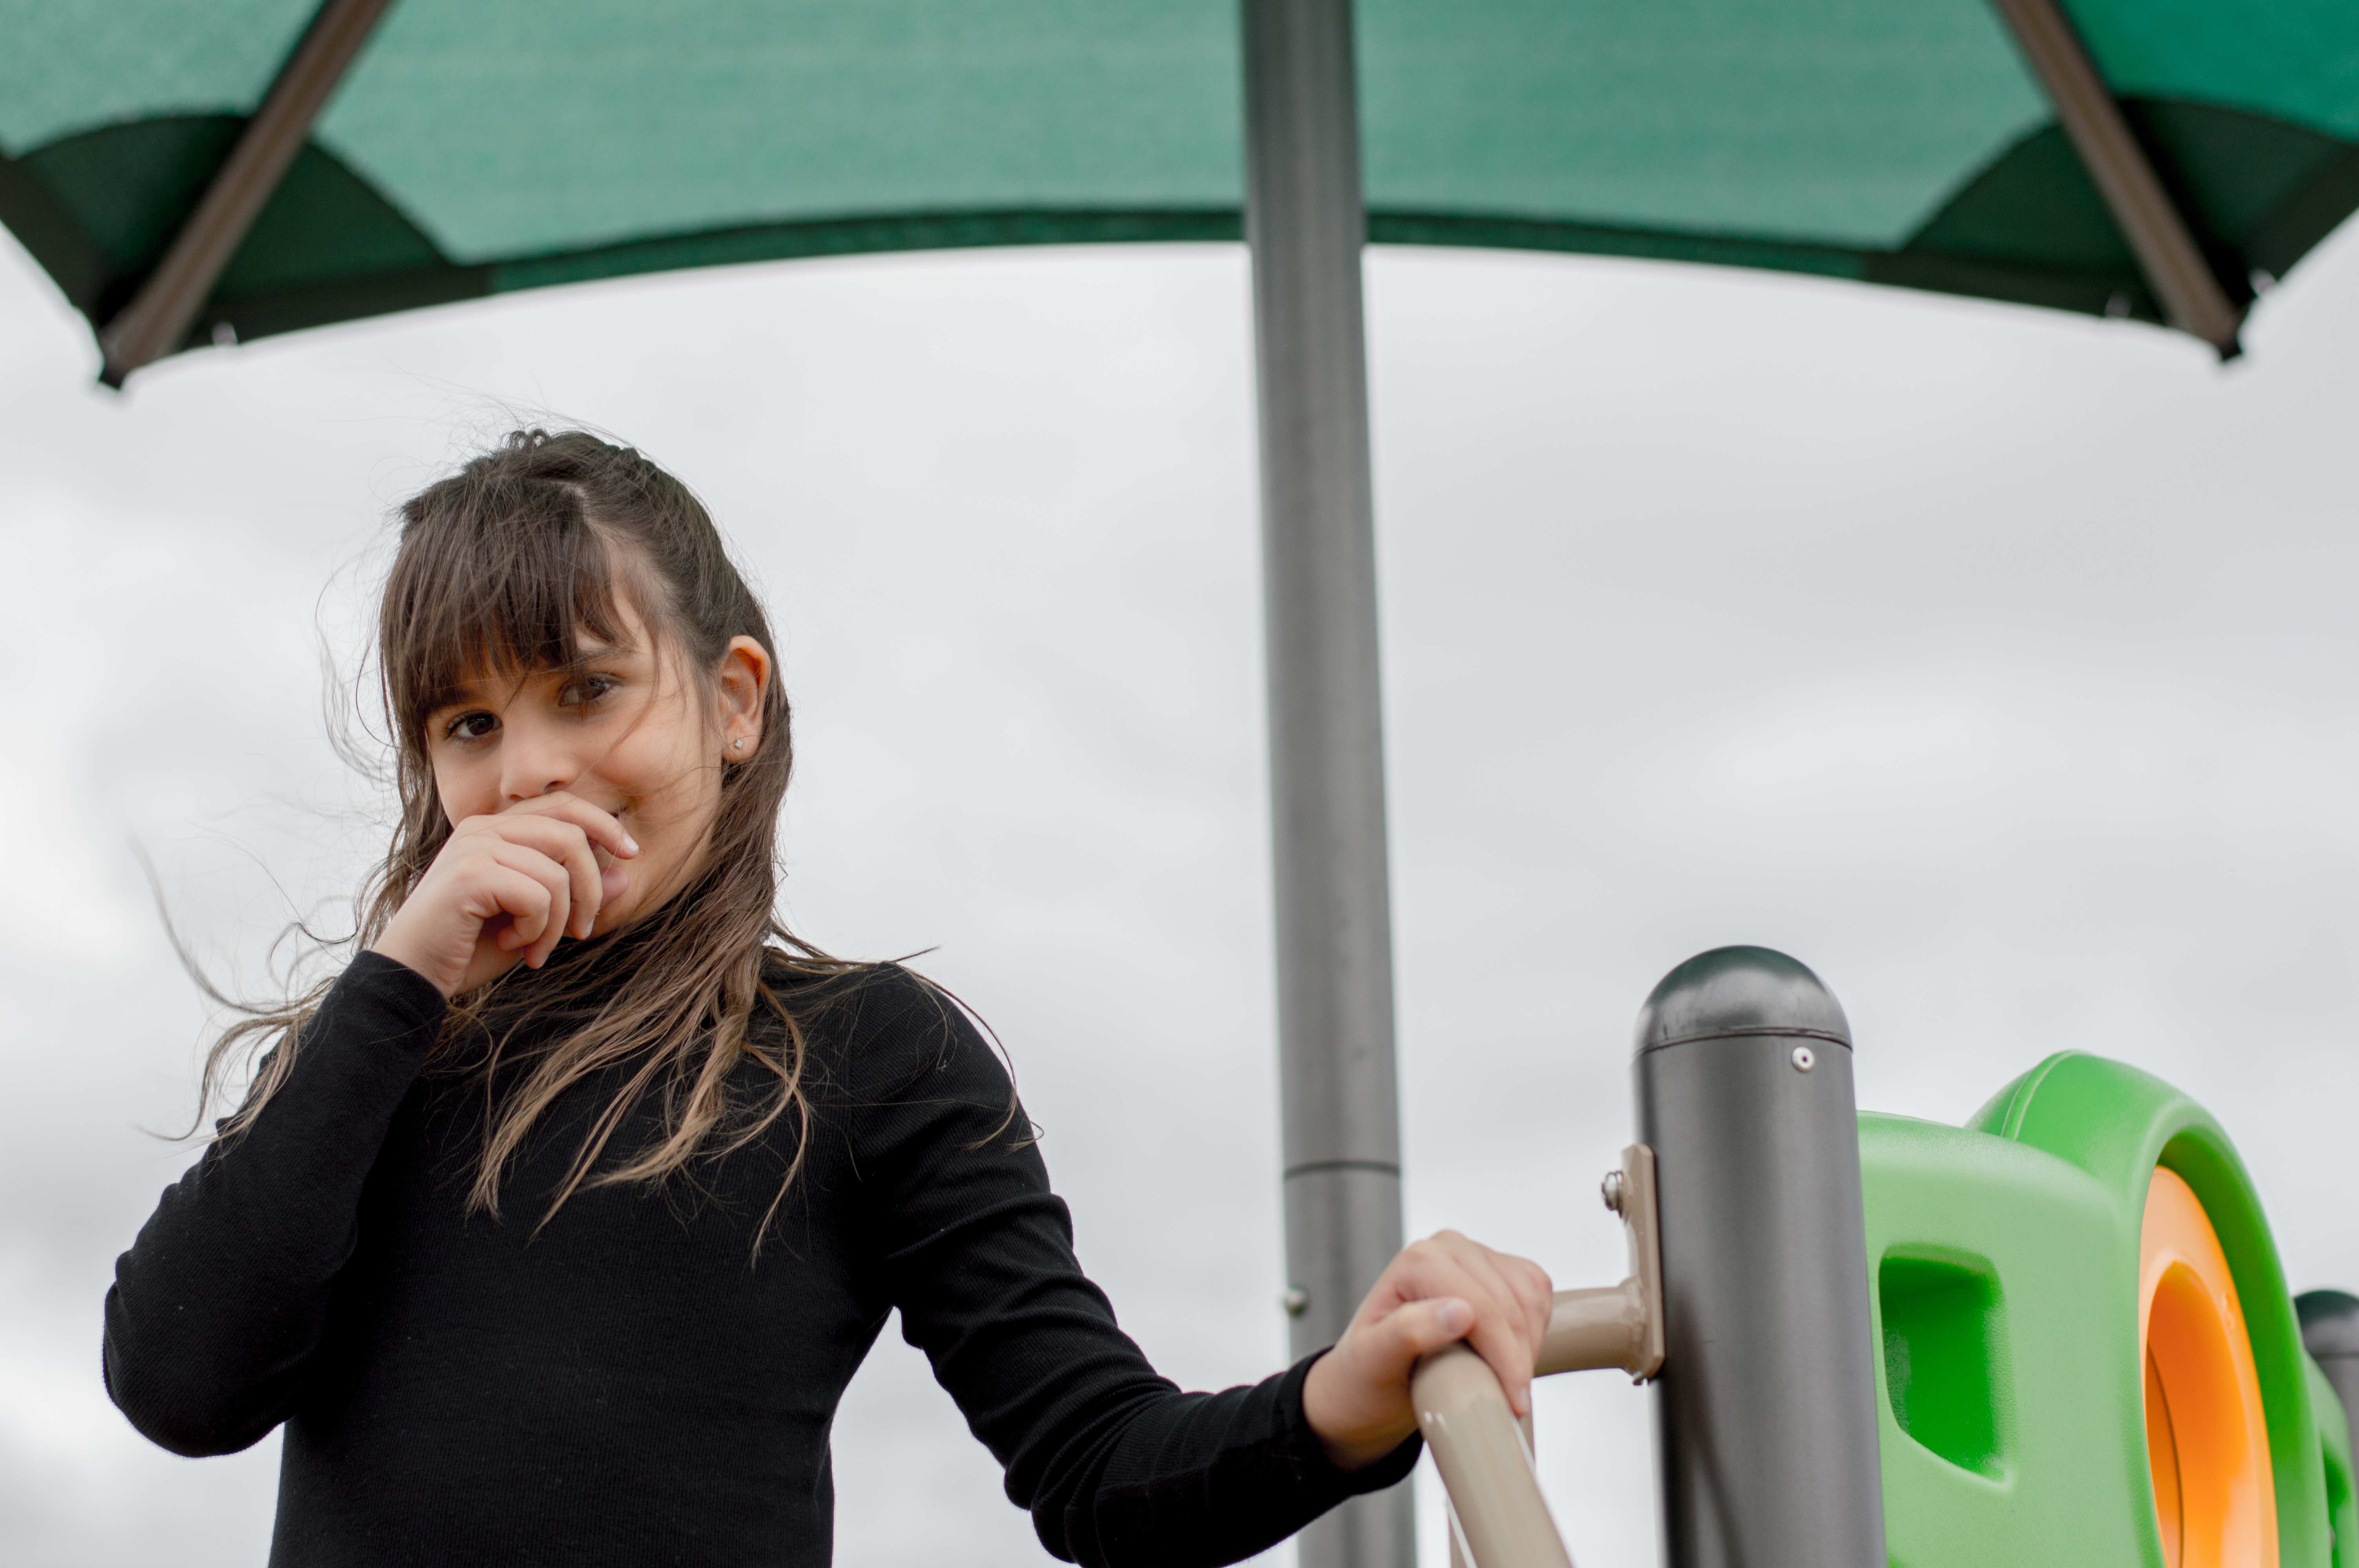
girl, driving, portrait, model, vehicle, children, beauty, expression